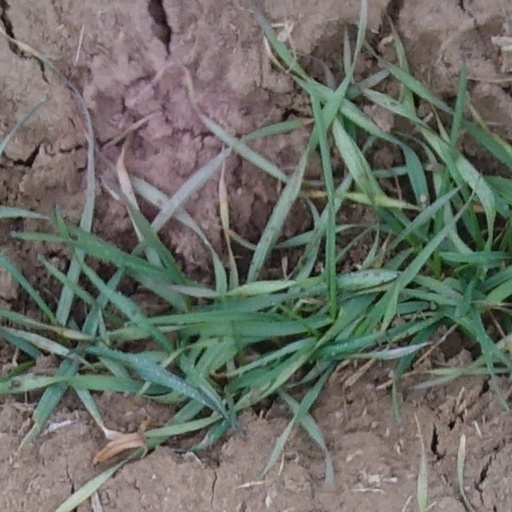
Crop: wheat